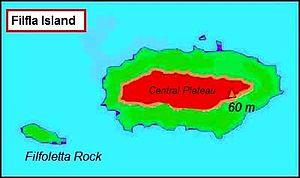
L'îlot de Filfoleta est un îlot de l'archipel maltais situé à proximité de l'île de Filfla.
Filfla est un îlot de l'archipel maltais inhabité accompagné du rocher de Filfoletta.